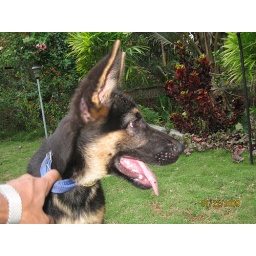
The blue eyed boy by fourth month. Getting naughtier by day